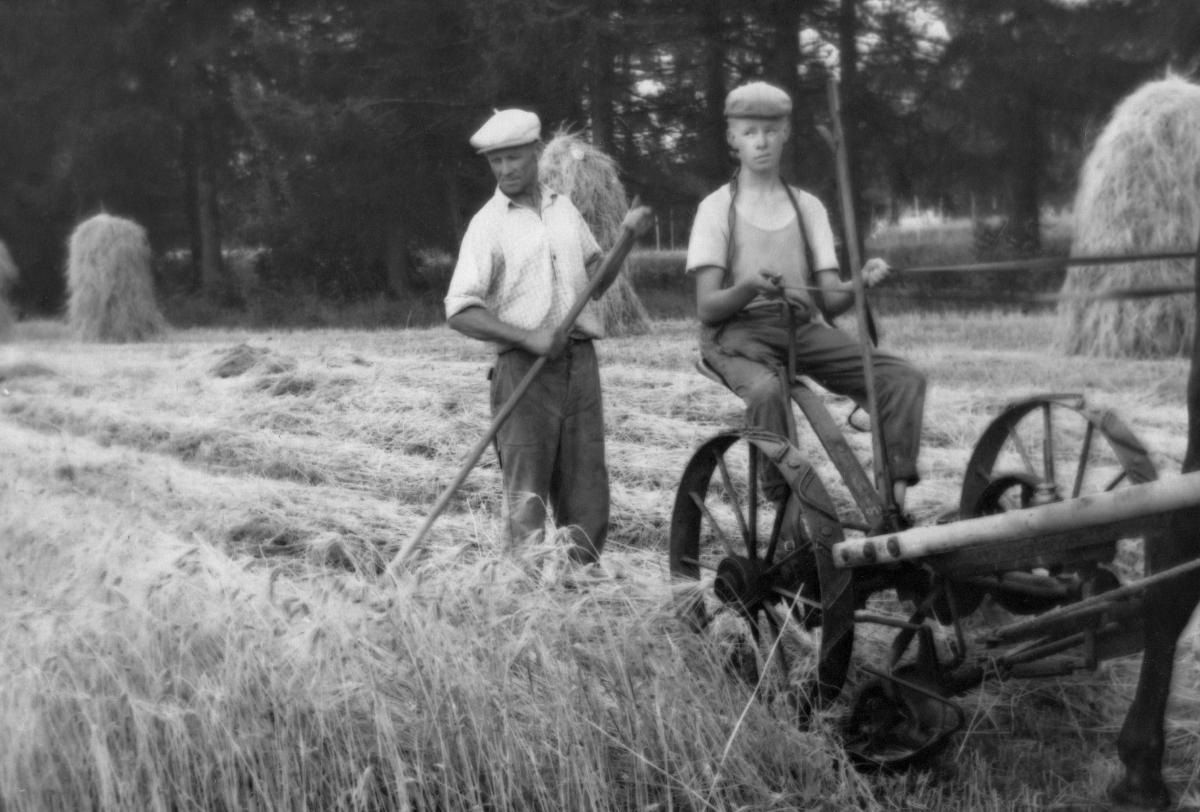
Reportaasi 8.8.1959: Padasjoen arkipäivää – etusivun kuva
sisällön kuvaus: Elonkorjuun aikaa: maanviljelijä Väinö Ilonen ohranleikkuussa poikansa Paavon kanssa. Ilonen kertoi, että muutamaa päivää aikaisemmin tullut sade oli virkistänyt silminnähtävästi viljelysmaita.
Kuvaaja: Sauri, Eero, kuvaaja
Vuosi: 1900
Paikka: Suomi, Päijät-Häme, Padasjoki
Aiheet: sadonkorjuu; pellot; ohra; vilja; koneet; harvest; fields (agriculture); barley; cereal; machines; skördearbete; åkrar; korn (sädesslag); spannmål; maskiner